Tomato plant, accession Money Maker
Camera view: bottom (45 deg); turntable rotation: 0 degrees
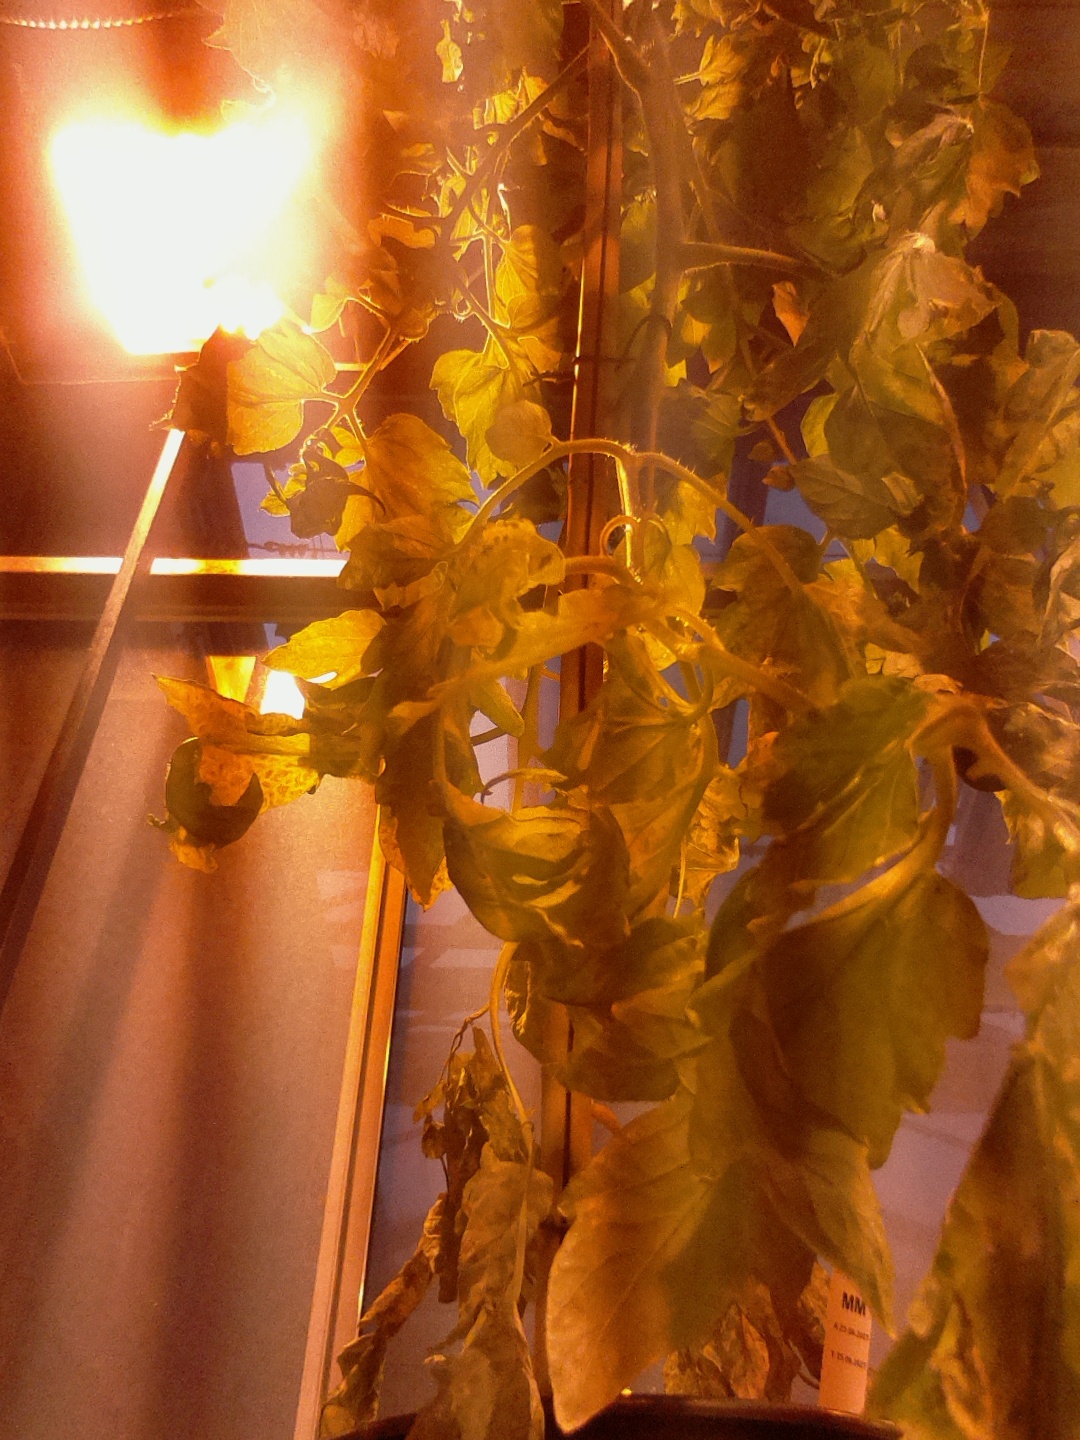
BBCH growth stage 74: 40%-50% of final fruit size